Riverside Park Dance Pavilion

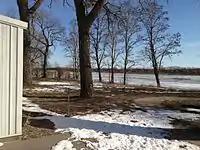
Platte river bounding the south side of Riverside Park Dance Pavilion (the southwest corner of the Pavilion can be seen on the left side of the photo)

On June 14, 1940, the pavilion opened, with 370 couples from five Nebraska counties and seven states purchasing tickets to dance to Sternie Sternberg and his Orchestra. On July 4 of that year, over 5,000 people attended the park and over 700 couples purchased dance tickets at ten cents apiece. Through the 1940s, dances were held about twice a week, with orchestras conducted by Wally Wallace, Earl Gardner, Skippy Anderson, Gene Pieper, Sammy Haven, Riley Smith, and with bands led by Tiny Little, Hutch Miller and John Holub.